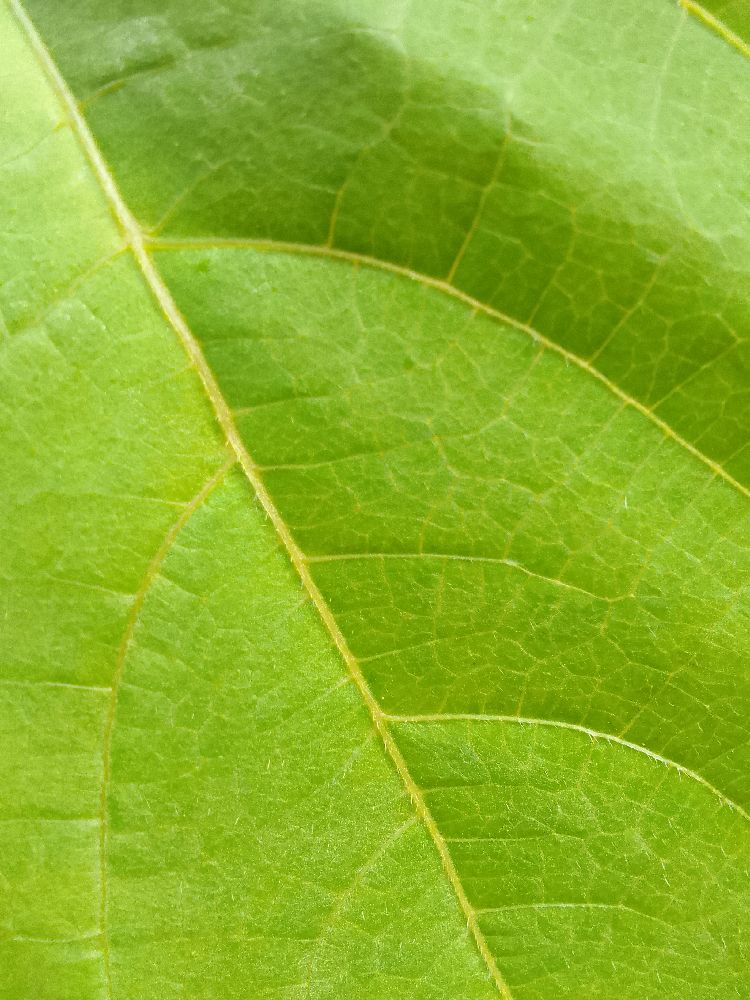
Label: healthy